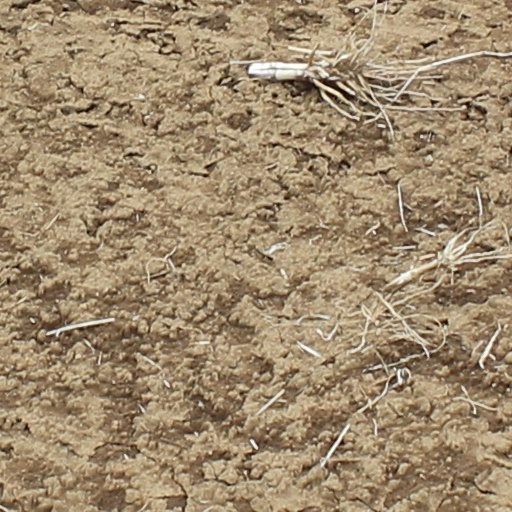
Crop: wheat